Palarivattom Flyover scam

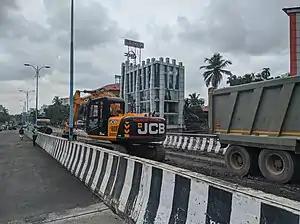
Palarivattom Flyover before demolition

Palarivattom flyover is a poorly built infrastructure project at the Pipeline Junction in the National Highway 66 Bypass in Kochi. The flyover was later shut down in May 2019, just three years after its commissioning, following the development of cracks on the structure. The cracks on pier caps of the 1st, 2nd, 3rd, 7th, 10th and 12th pillars of the flyover were reported. Subsequently, the state government entrusted a specialist team from IIT Madras to study about the structural stability of the flyover. The state government also appointed E. Sreedharan, the Metro engineer, to investigate the flyover. Both committees reported that the flyover had weak stability. The state of the flyover was so bad that renovation of the structure was insufficient and therefore it had to be demolished and then rebuilt.